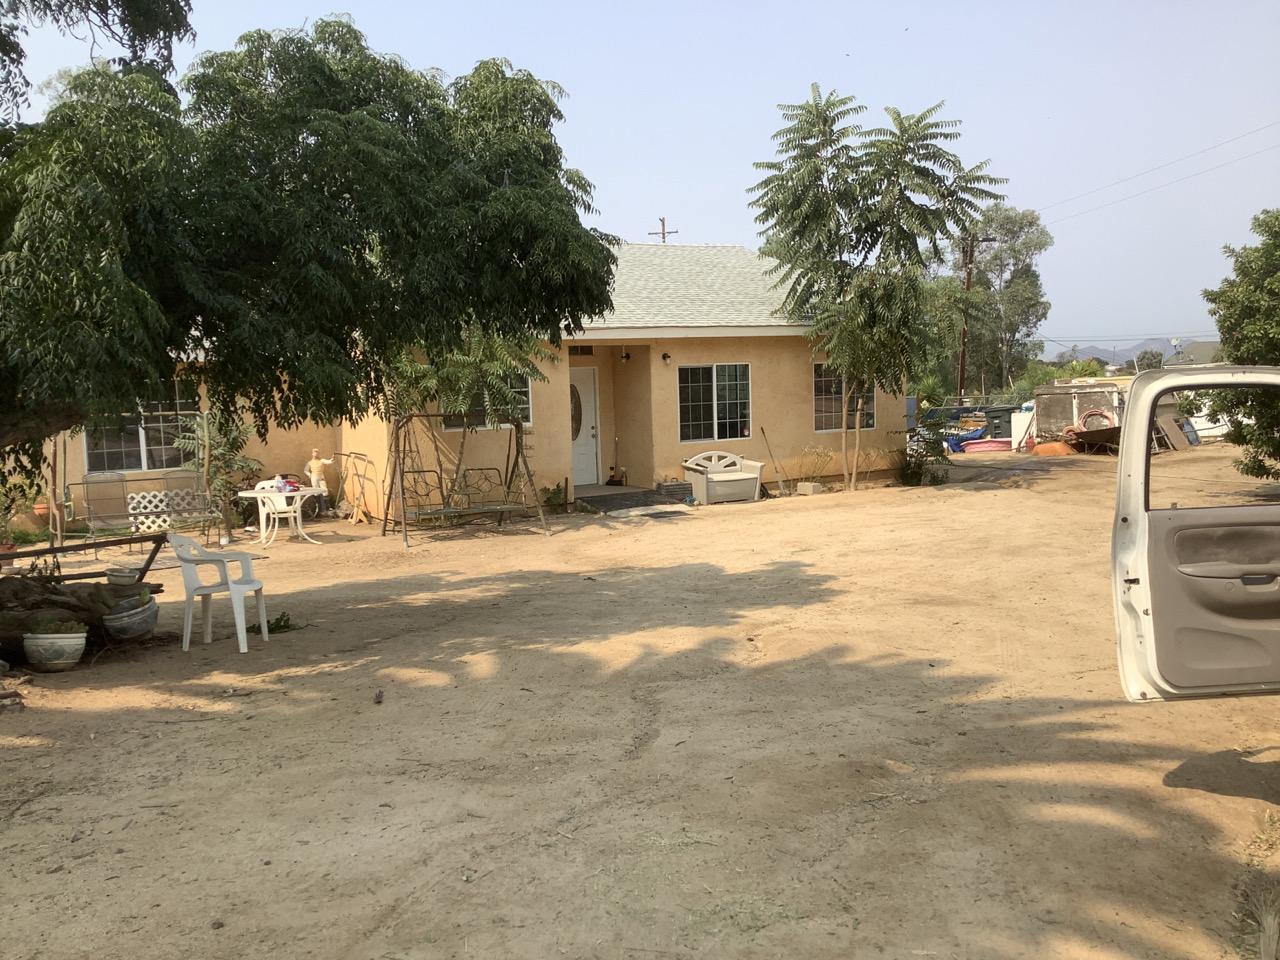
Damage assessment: no_damage